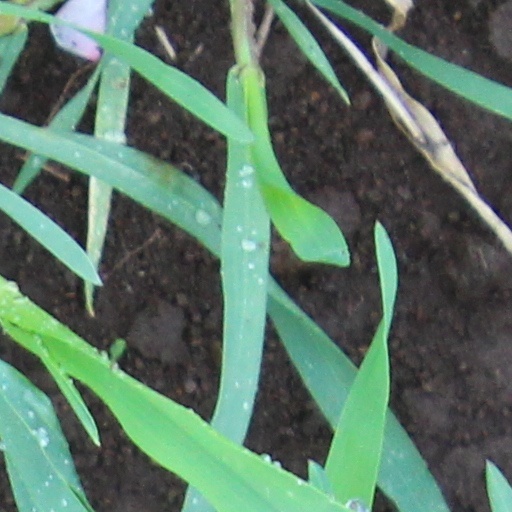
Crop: wheat